Moustached barbet

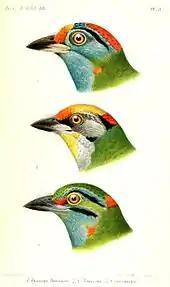
Head (bottom), illustration by Joseph Smit, 1891

This barbet is 23 cm in length. It is a plump bird, with a short neck, large head and short tail. The bill is dark horn, and the body plumage is green. The adult of the form, "P. i. elbeli", which occurs in northern Thailand has a red forehead, green crown with a red spot at the rear, a blue face and throat, and black eyestripe and moustache. The sexes are similar, but the juvenile has a duller, greener head and throat with a narrower moustache..